United States Navy SEALs

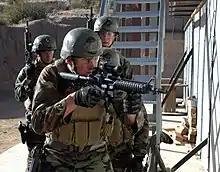
Students armed with Mk 18 mod 0s conduct CQB drills during SEAL Qualification Training

For the 2003 invasion of Iraq, a squadron from DEVGRU operated as part of Task Force 20. Their role was to conduct heliborne direct action raids, particularly against HVTs. The Naval Special Operations Task Group was assigned to Operation Iraqi Freedom, and was built around a core of SEAL Teams 8 and 10, Polish GROM, Royal Marines from 40 and 42 Commando under the command of 3 Commando Brigade and attached US Psy Ops and civil affairs teams. The Naval Task Group was principally tasked with the capture of the port of Umm Qasr, Iraq's only deep-water port; the oil pipeline facilities of the Al-Faw Peninsula; and the two off-shore platforms the pipelines fed. Once these initial target sets were secured, the Task Group would support conventional forces in the south, conducting reconnaissance and raiding activities. Aviation support was provided by both Marine air of the 15th MEU and 20th Special Operations Squadron.